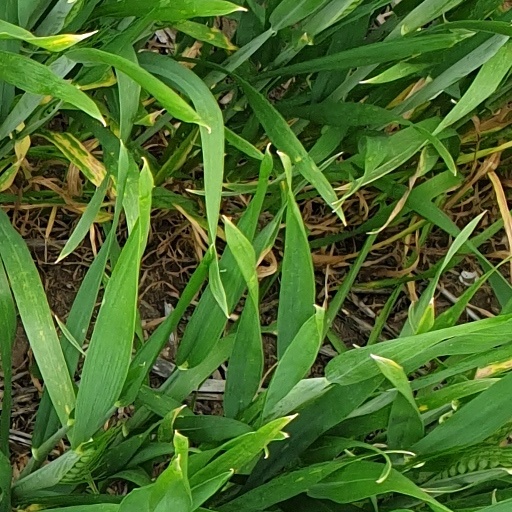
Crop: wheat